Sabhash Ramudu

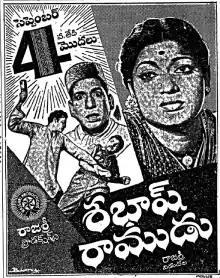
Theatrical release poster

Sabash Ramudu is a 1959 Indian Telugu-language drama film directed by C. S. Rao. It stars N. T. Rama Rao and Devika, with music composed by Ghantasala. The film was produced by Sundarlal Nahata and T. Aswathanarayana under the Rajshree Productions banner. The film is a remake of the Hindi film "Bada Bhai" (1957). It was dubbed in Tamil language with the title "Sabash Ramu".